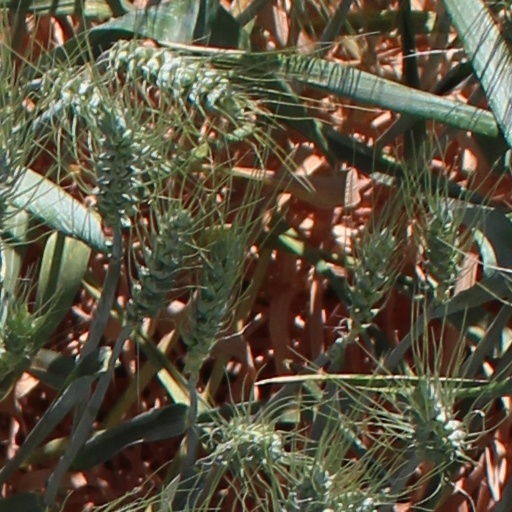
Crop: wheat